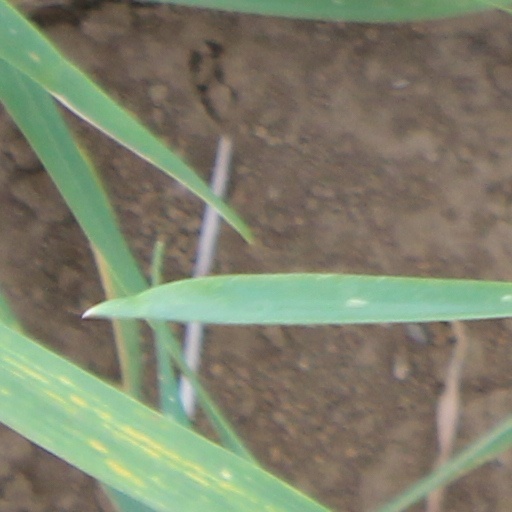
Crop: wheat